John Wesley Hill

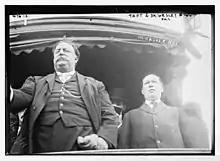
Hill (right) campaigning with William Howard Taft in 1908

John Wesley Hill (May 8, 1863 – October 12, 1936) was an American Methodist minister, political activist, author, and the chancellor of Lincoln Memorial University in Harrogate, Tennessee, from 1916 to 1936.